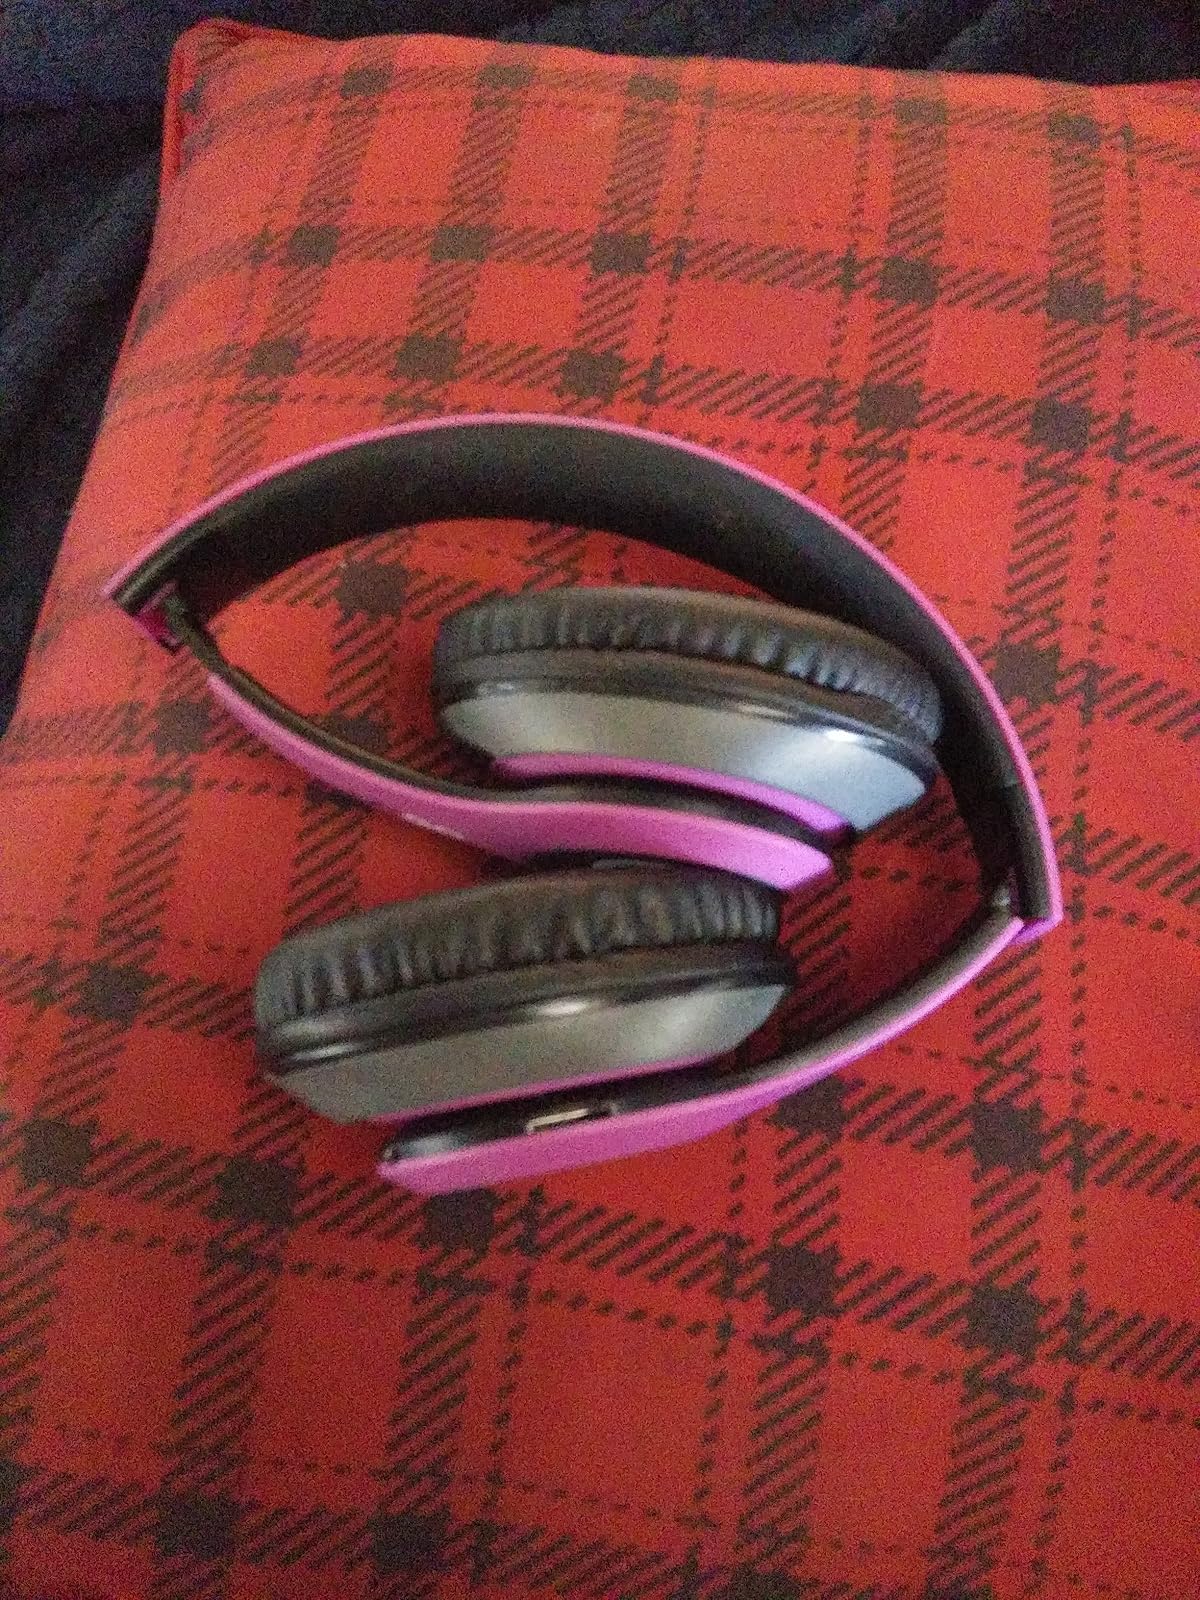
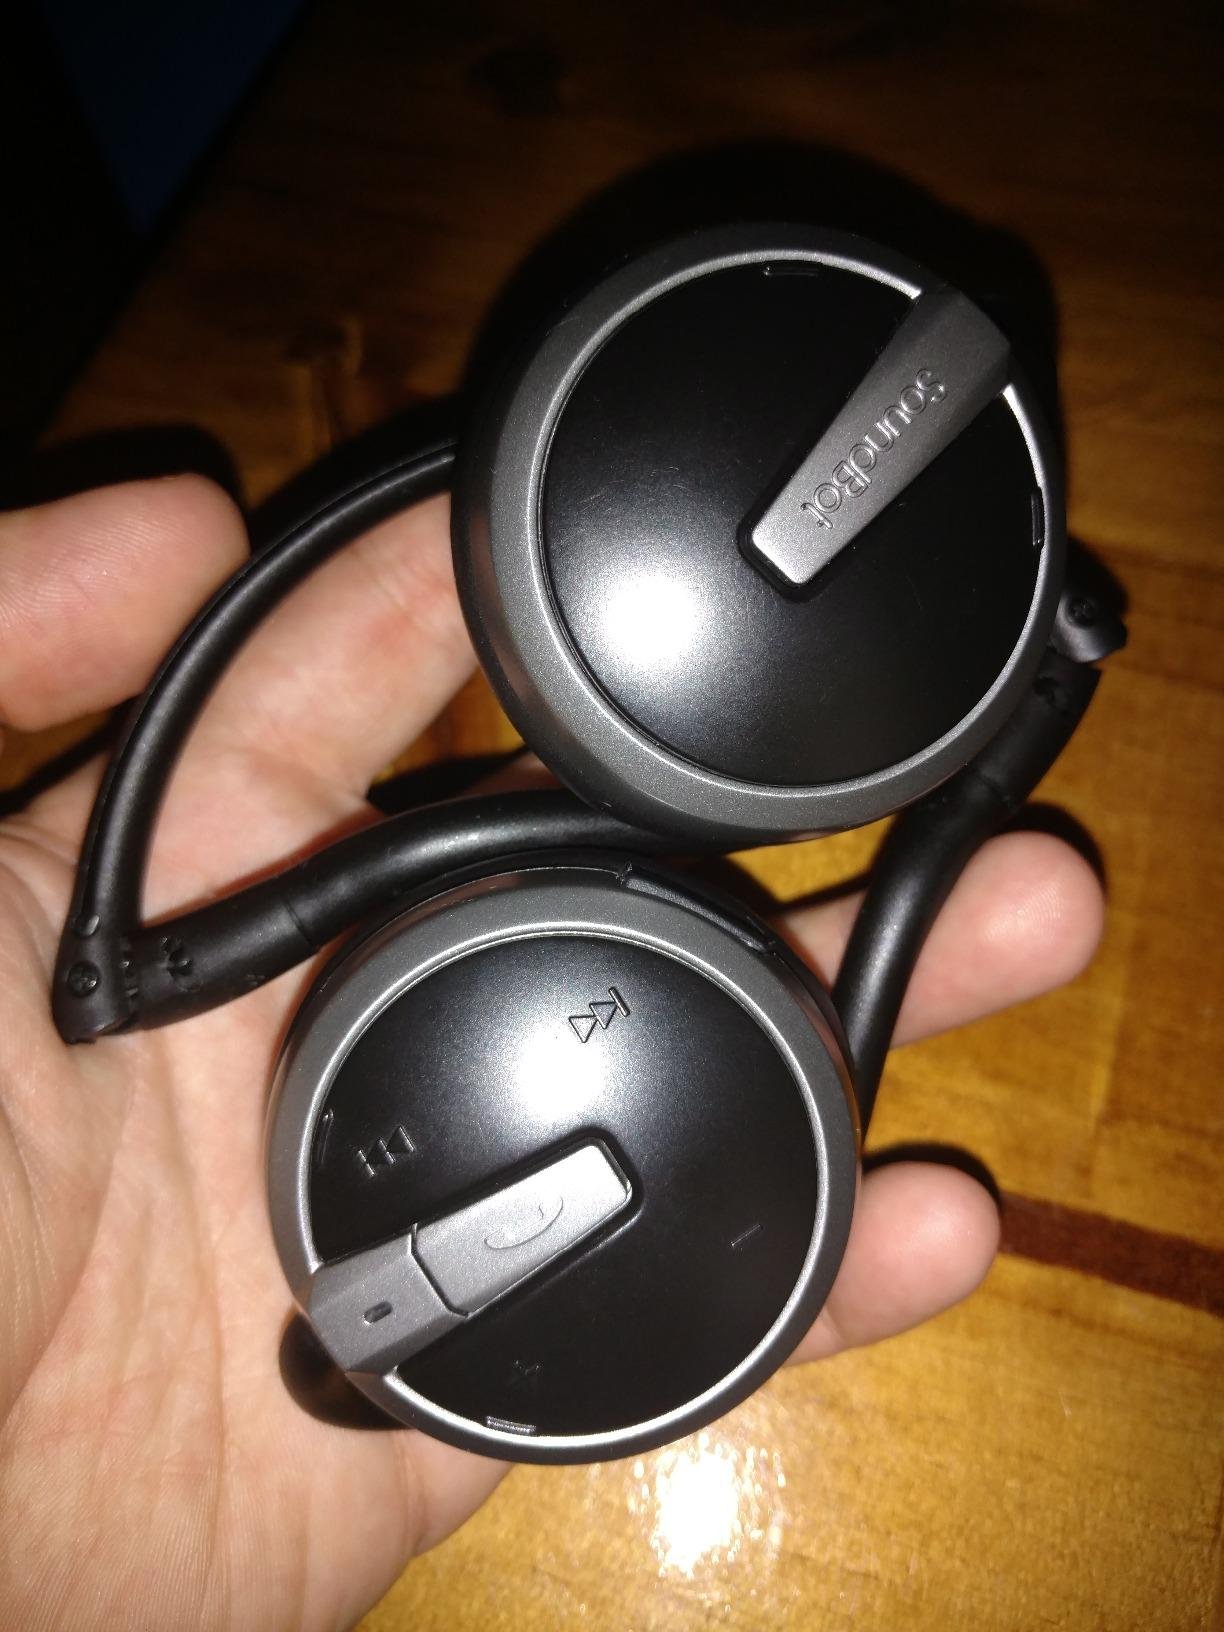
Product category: headphones
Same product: no